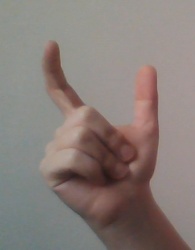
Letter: nun